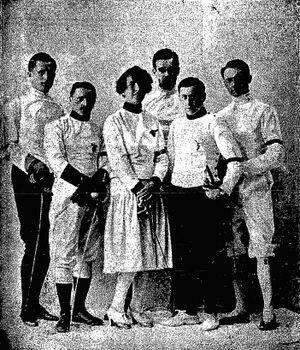
Adam Stanisław Papée, né le 23 juillet 1895 à Lemberg est un escrimeur polonais, pratiquant le sabre.